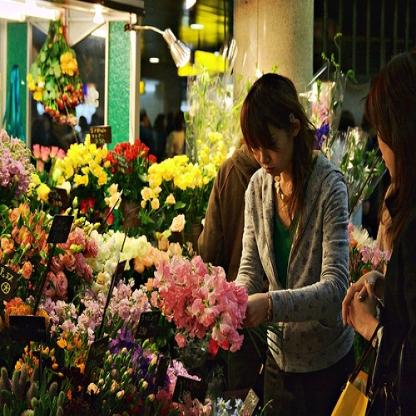
Scene: Indoor